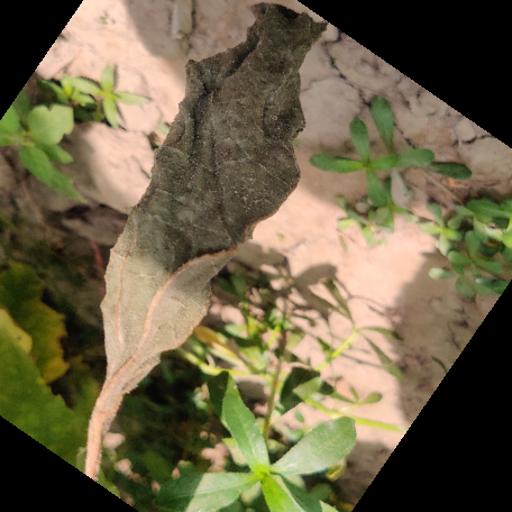
Label: Leaf_scars